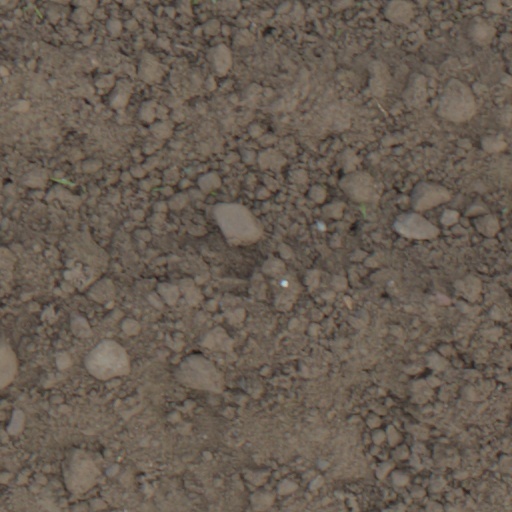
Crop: wheat